Kent State University at Stark

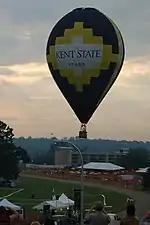
Kent State Stark balloon at the 2008 Pro Football Hall of Fame Festival Balloon Classic Invitational

Kent State Stark has an Honors Program and over 30 active student organizations ranging from academic to social and service clubs. Kent State Stark received presidential recognition for its Service Learning program and has a strong Leadership Academy to develop student capabilities and talents.